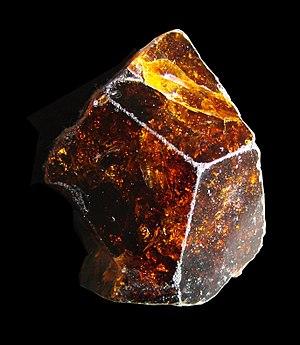
En mathématiques, un groupe est une structure algébrique qui consiste en un ensemble muni d'une unique loi de composition interne. Cette loi vérifie alors certaines propriétés : elle est associative, elle possède un élément neutre et tout élément admet un inverse. Un groupe fini est un groupe dont le nombre d'éléments est fini. La simplicité de la définition cache une structure dont la complexité peut devenir redoutable si l'ordre, c'est-à-dire le nombre d'éléments, du groupe grandit. Une représentation d'un groupe fini est une méthode pour étudier une telle structure. Elle revient à étudier le groupe comme un ensemble de symétries d'un espace euclidien. Par exemple, le groupe des permutations d'un ensemble à trois éléments se représente comme le groupe des applications linéaires du plan laissant globalement invariant un triangle équilatéral dont le centre est l'origine.